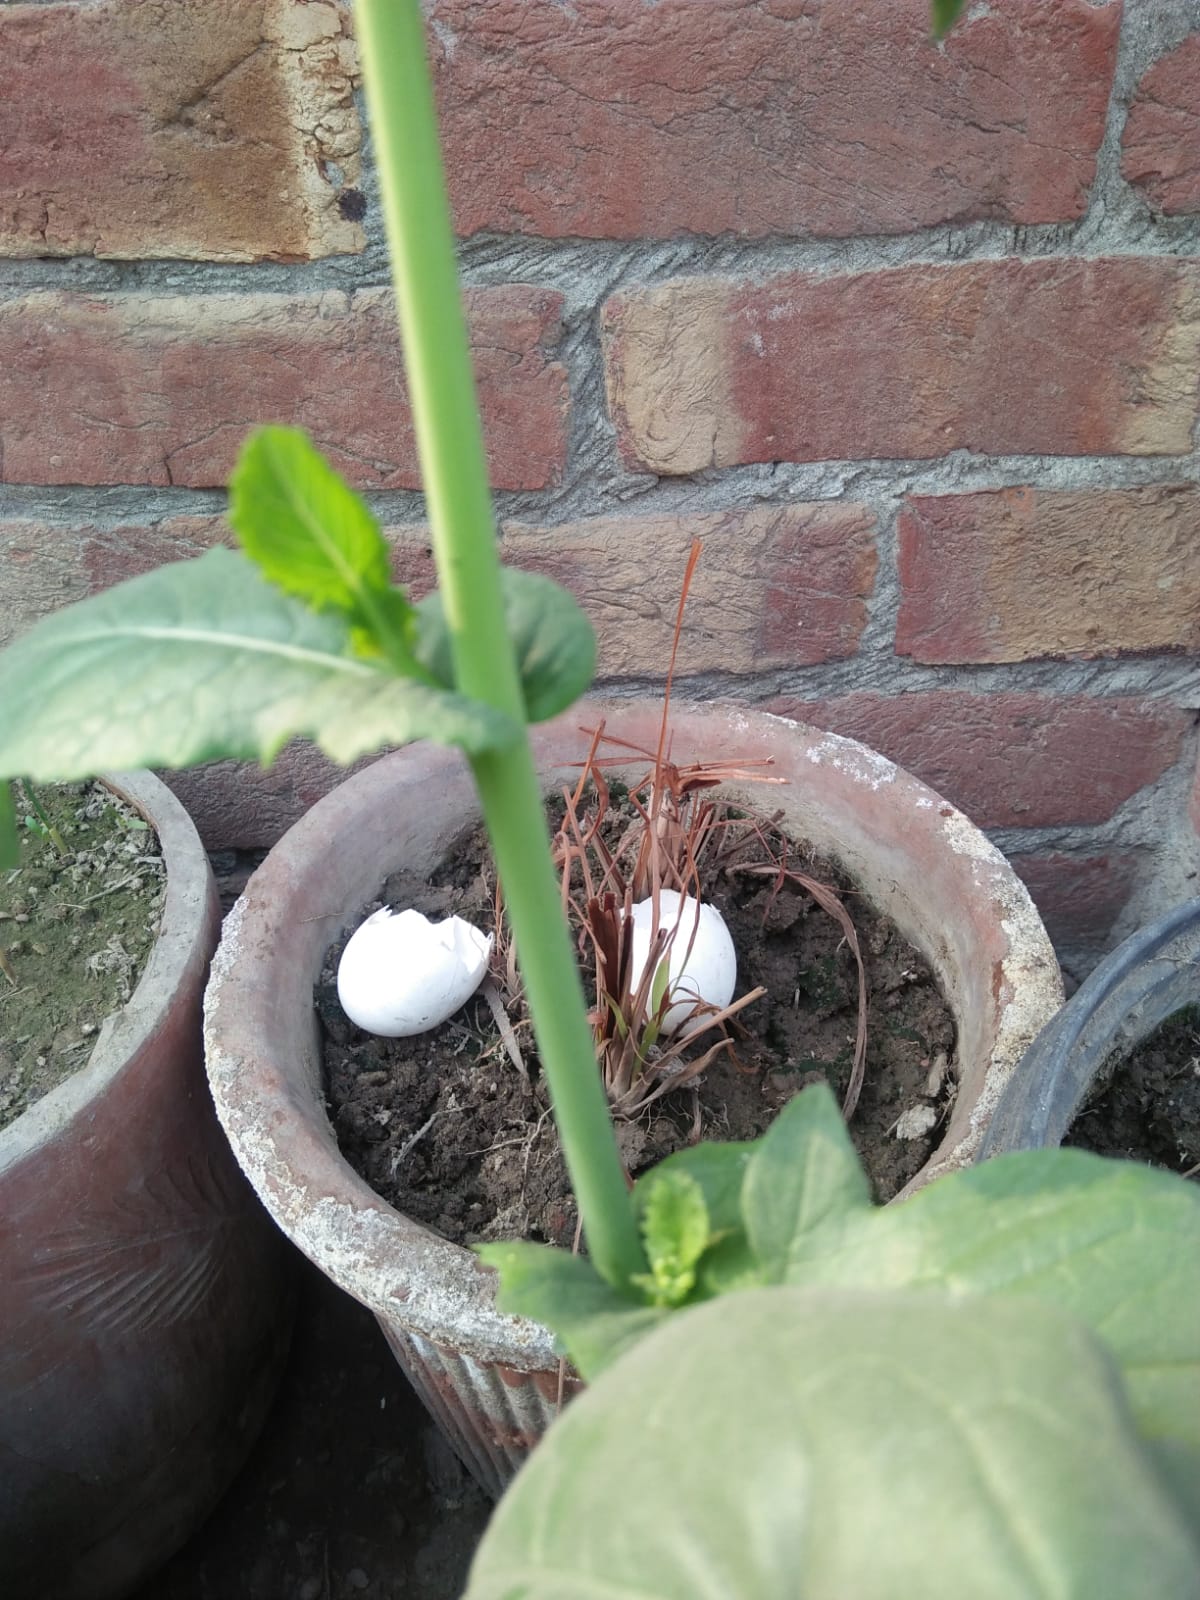
Label: eggshells